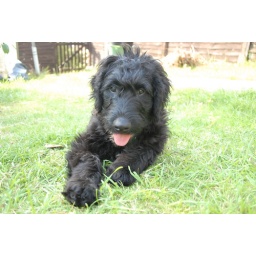
Mojo, a hearing dog for the deaf puppy in training. 12 weeks old and staying with us for the weekend.